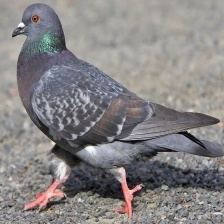
Species: ROCK DOVE
Scientific name: COLUMBA LIVIA